Cyclometer

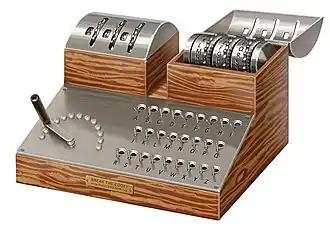
Cyclometer, devised in the mid-1930s by Rejewski to catalog the cycle structure of Enigma permutations. At top are the two rotor banks, one with lid open; below is the rheostat at left, and at right the array of lamps and switches labelled with corresponding letters.

The cyclometer was a cryptologic device designed, "probably in 1934 or 1935," by Marian Rejewski of the Polish Cipher Bureau's German section (BS-4), to catalog the cycle structure of Enigma permutations, thereby facilitating the decryption of German Enigma ciphertext.